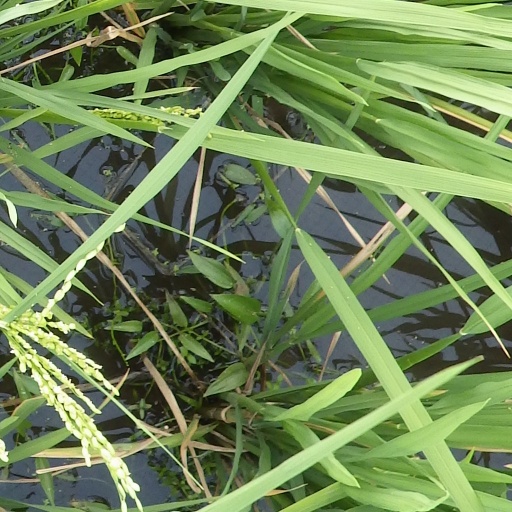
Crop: rice